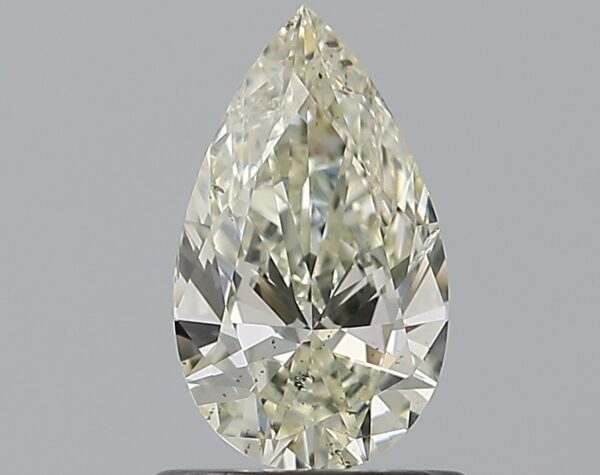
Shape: pear
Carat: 0.7
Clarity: SI1
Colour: L
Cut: EX
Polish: EX
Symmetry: VG
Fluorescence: M
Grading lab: GIA
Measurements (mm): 8.37 x 4.92 x 2.86